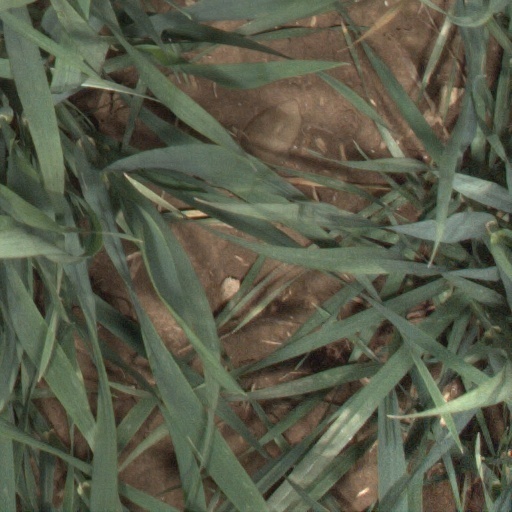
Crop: wheat